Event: Nepal Earthquake
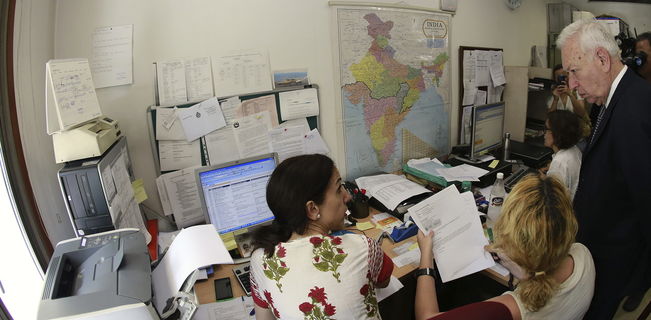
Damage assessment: no_damage